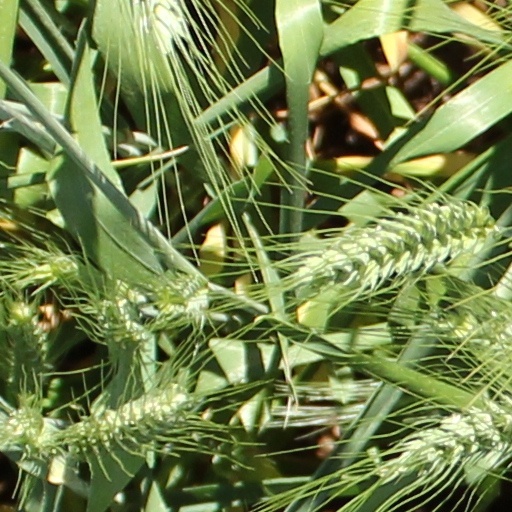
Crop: wheat